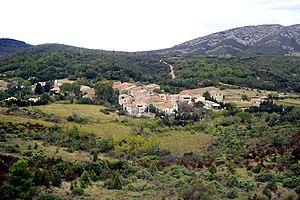
Vue depuis le sud-est sur Feuilla